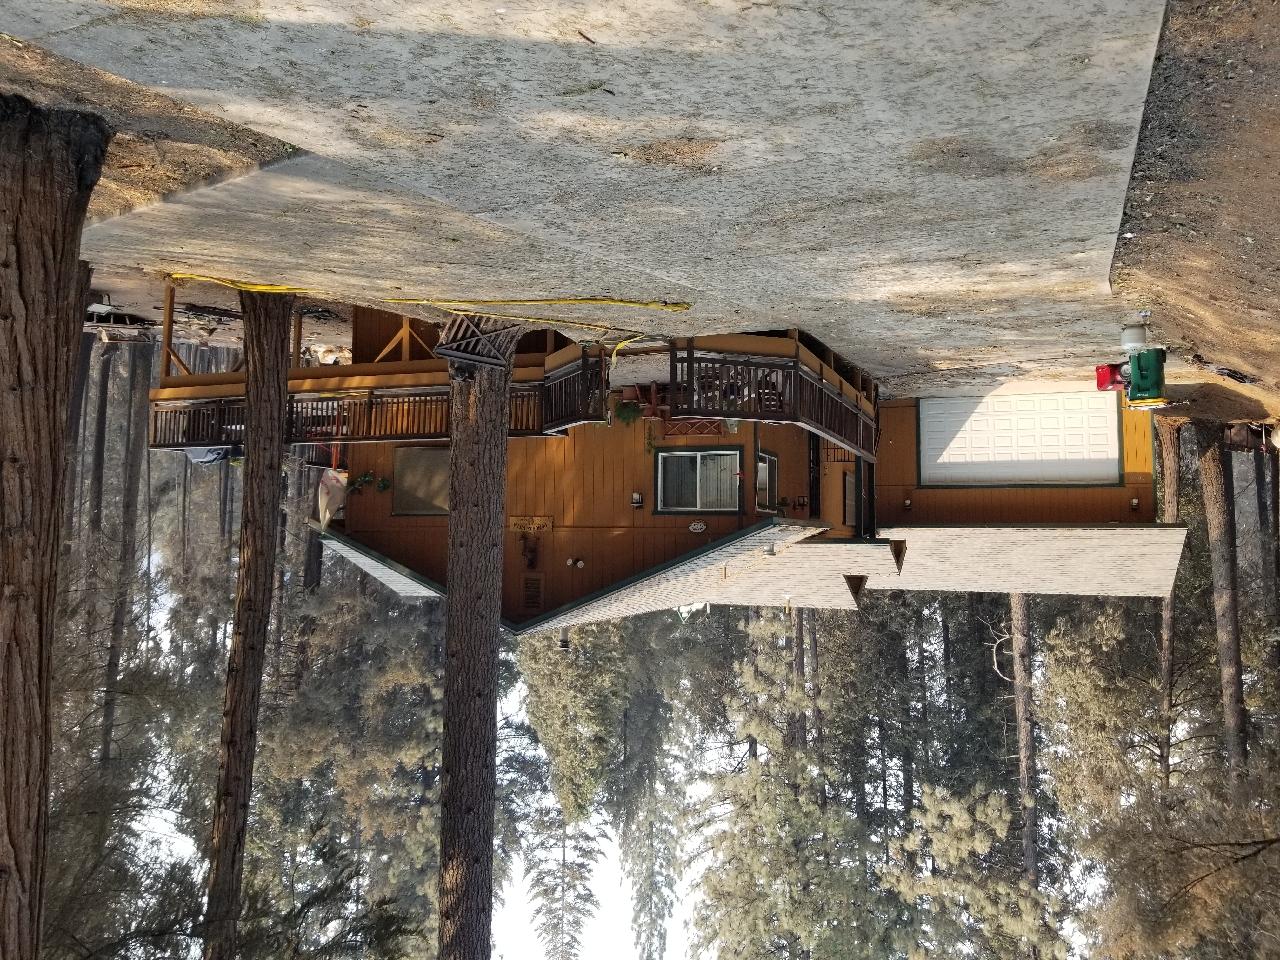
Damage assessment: minor